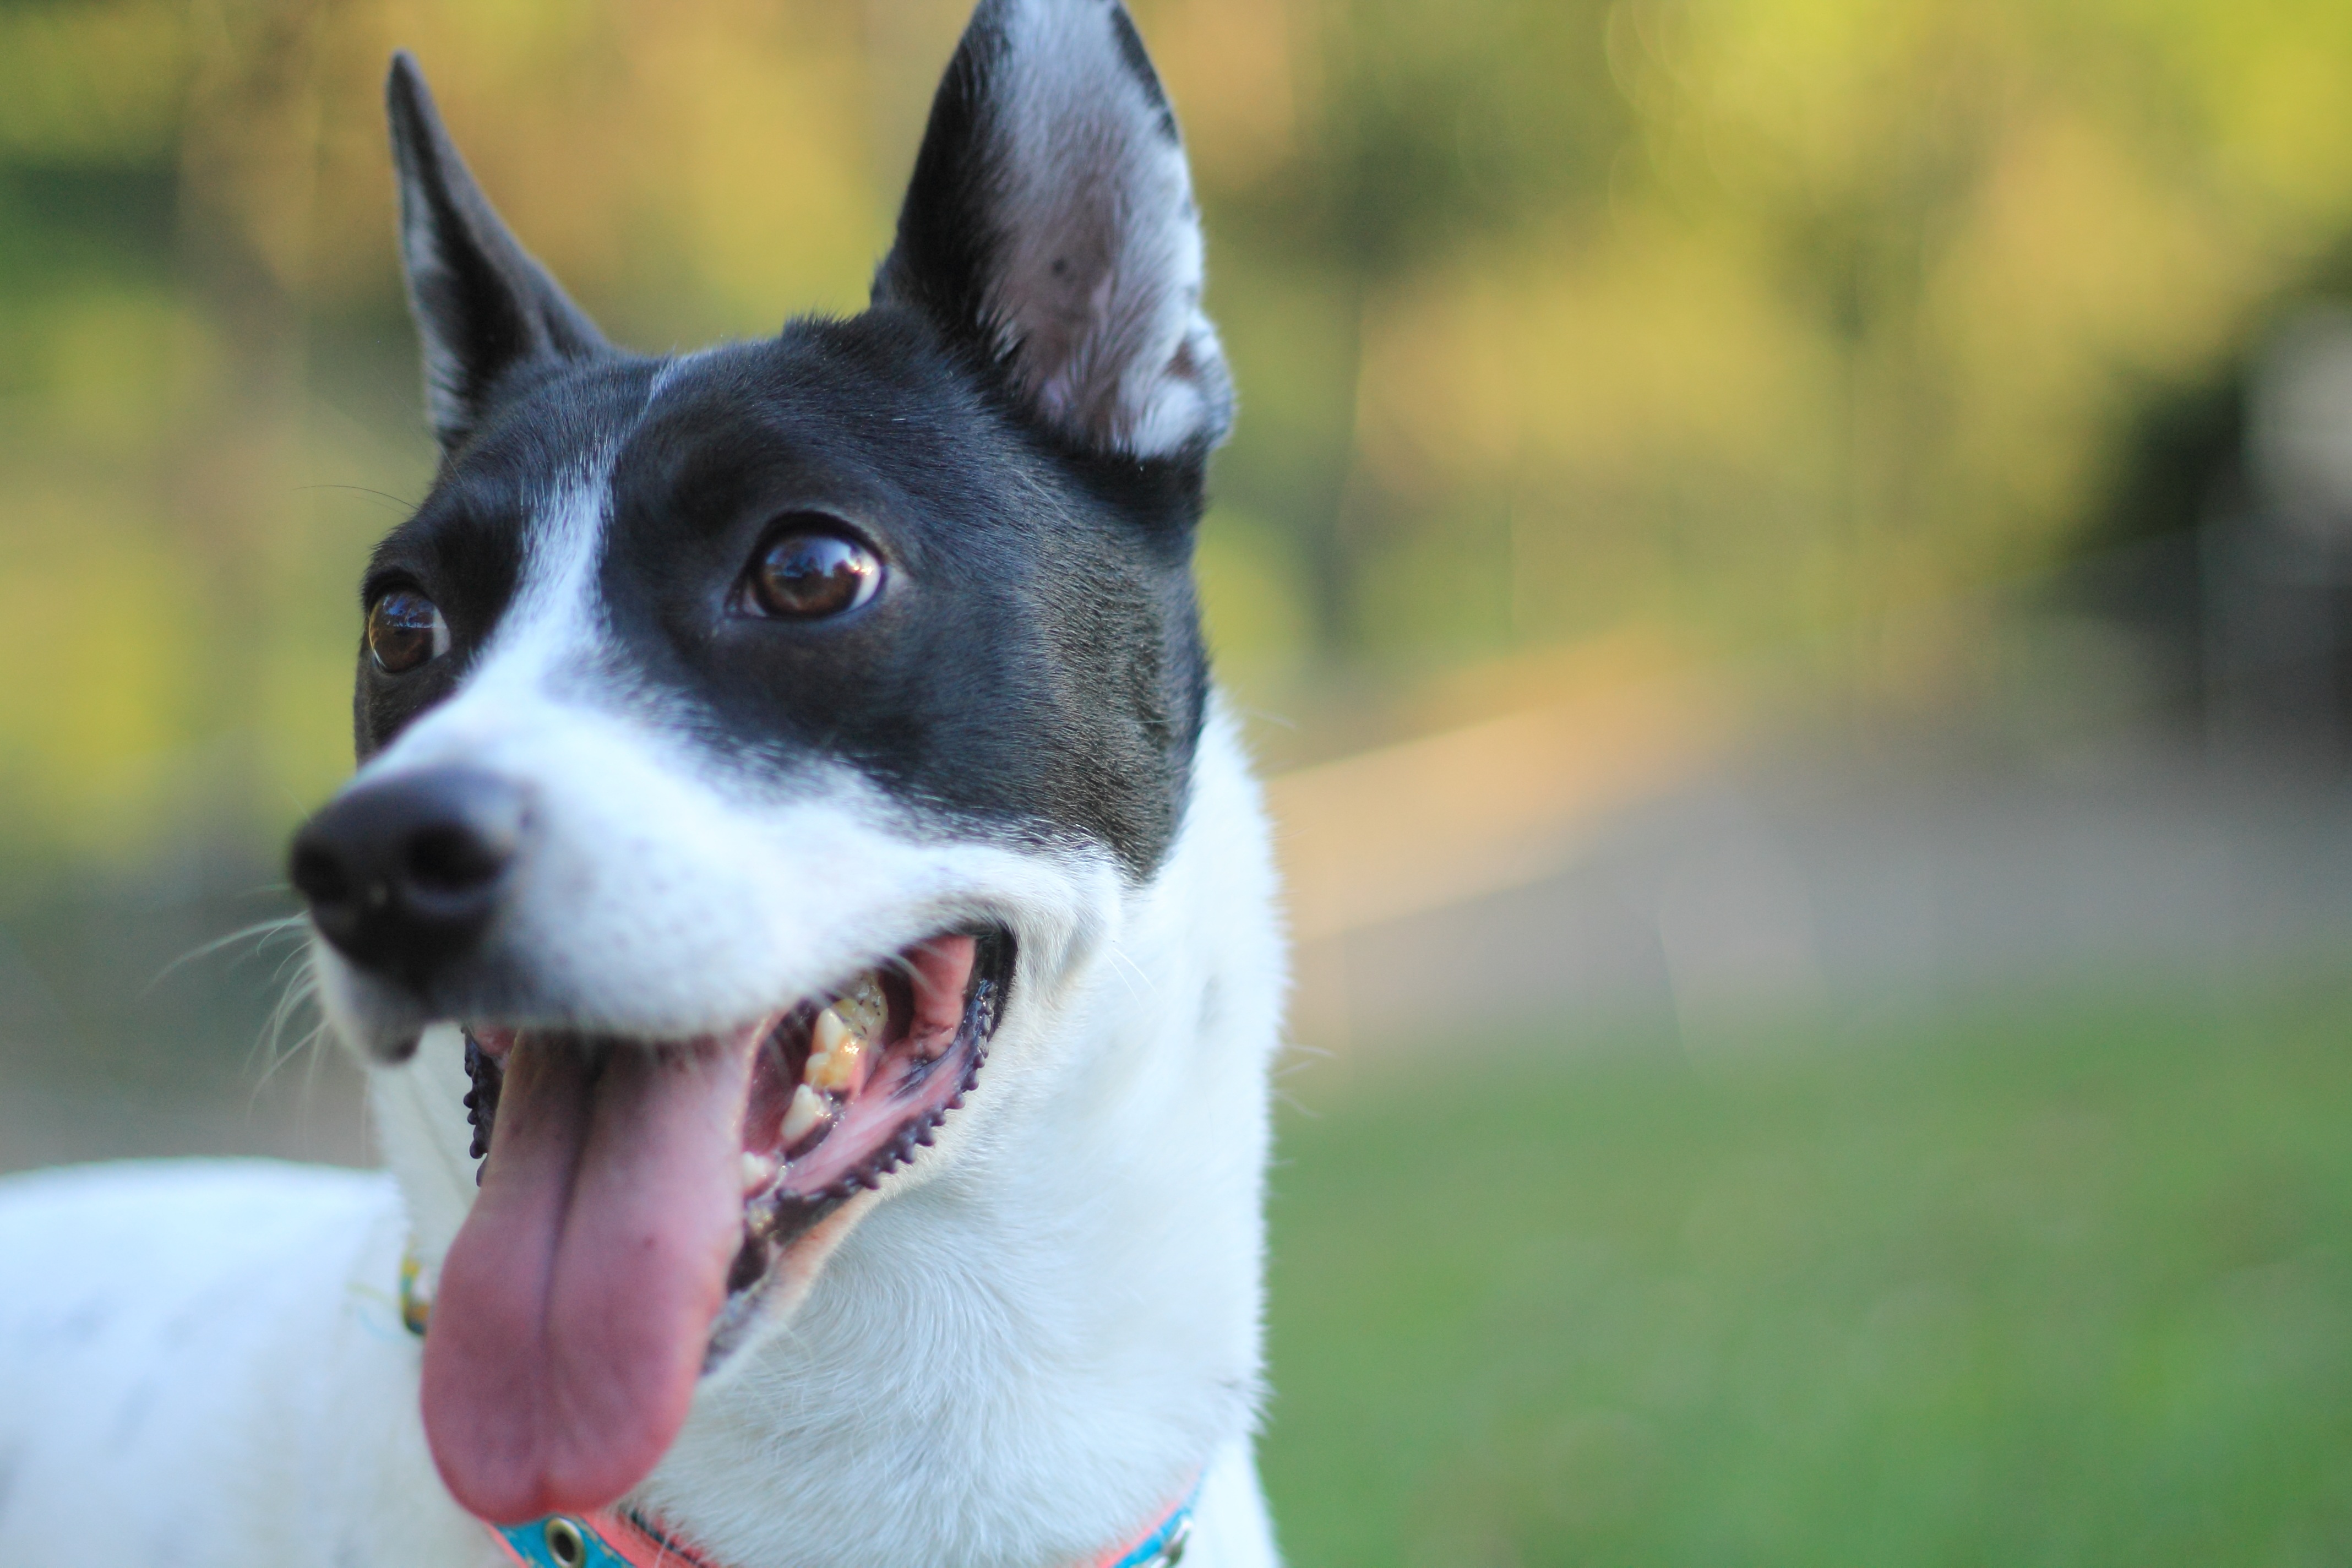
dog, canine, mammal, vertebrate, dog breed, creole, dog like mammal, carnivoran